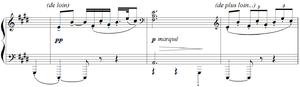
Debussy - Etude ""pour les sonorités opposées"", mes. 68-70"
Les Études constituent le dernier recueil pour piano de Claude Debussy, comprenant douze pièces composées entre le 5 août et le 29 septembre 1915. Réparties en deux « livres » et dédiées à la mémoire de Frédéric Chopin, elles ont fait l'objet de créations partielles par les pianistes George Copeland, le 21 novembre 1916 à New York, Walter Rummel, le 14 décembre 1916 dans le cadre des concerts au profit de « l'aide affectueuse aux musiciens », à Paris, et Marguerite Long, le 10 novembre 1917 à la Société nationale de musique.